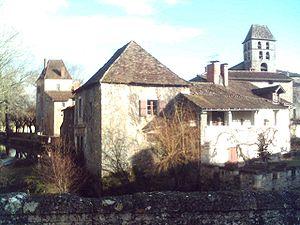
Vue de Saint-Jean-de-Côle, département Dordogne, France.